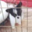
Label: dog